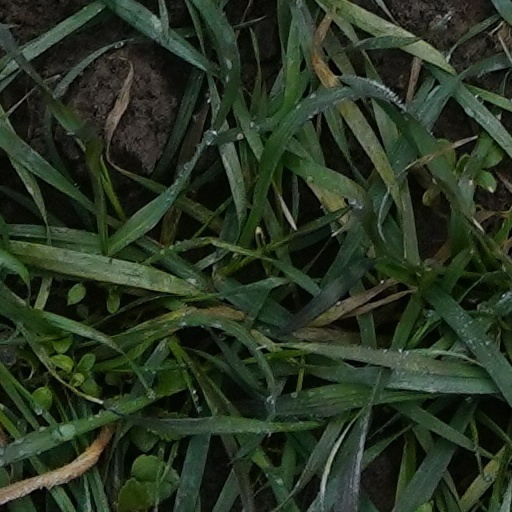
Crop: wheat